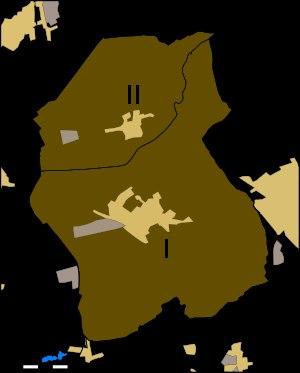
Pittem est une commune néerlandophone de Belgique située en Région flamande dans la province de Flandre-Occidentale, ainsi qu’une localité où siège son administration. La commune compte moins de 7 000 habitants.